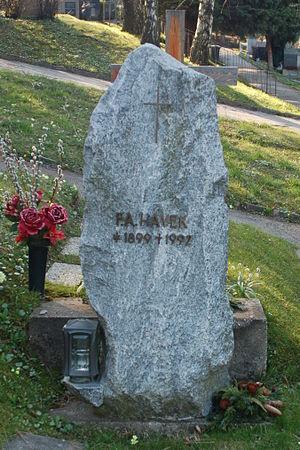
Friedrich Hayek, né Friedrich August von Hayek le 8 mai 1899 à Vienne et mort le 23 mars 1992 à Fribourg-en-Brisgau, est un économiste et philosophe britannique originaire d'Autriche. Hayek est l'un des penseurs les plus importants du libéralisme au XXᵉ siècle.